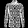
Label: Shirt